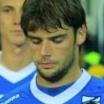
Age: 20